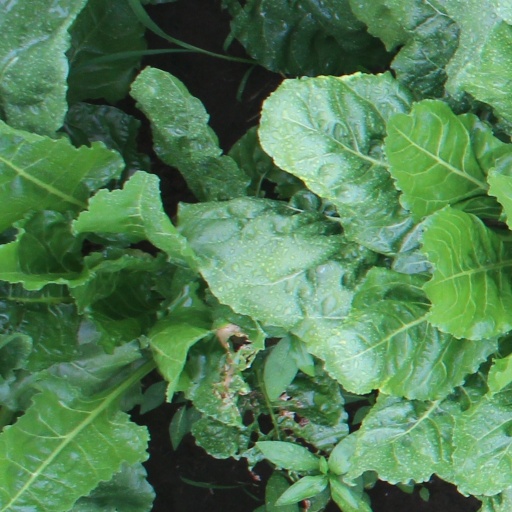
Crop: sugar beet